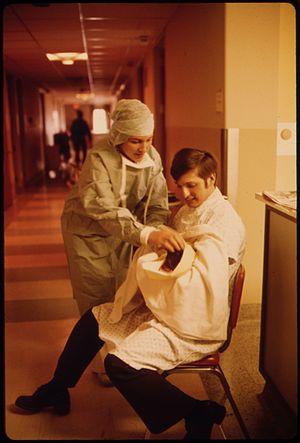
L'accouchement est l'action de mettre un enfant au monde. Il existe deux types d'accouchements : l'accouchement par voie basse et l'accouchement par opération césarienne.